Battle of France

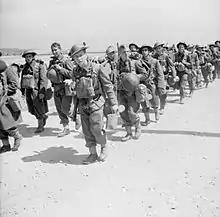
British troops of the 2nd BEF move up to the front, June 1940

On 27 January, Manstein was sacked as Chief of Staff of Army Group A and appointed commander of an army corps in East Prussia. To silence Manstein, Halder had instigated his transfer to Stettin on 9 February. Manstein's staff brought his case to Hitler, who had independently suggested an attack at Sedan, against the advice of OKH. On 2 February, Hitler was told of Manstein's plan and on 17 February, Hitler summoned Manstein, General Rudolf Schmundt (Chief of Personnel of the German Army) and General Alfred Jodl, the Chief of Operations of (OKW, Supreme Command of the Armed Forces), to a conference. The next day, Hitler ordered Manstein's thinking to be adopted, because it offered the possibility of decisive victory. Hitler recognised the breakthrough at Sedan only in tactical terms, whereas Manstein saw it as a means to an end. He envisaged an operation to the English Channel and the encirclement of the Allied armies in Belgium; if the plan succeeded, it could have a strategic effect.